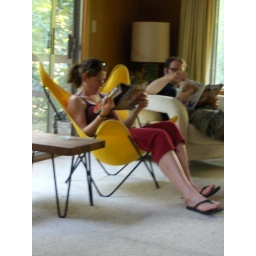
labor day weekend at the lake house in bridgman, michigan with 17 of our closest friends :D